Dreistromstein

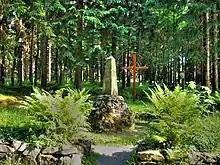
Dreistromstein, 2012

The Dreistromstein (Three Rivers Stone) is a three-sided obelisk that has marked the watershed of the Weser, Elbe and Rhine rivers in the Thuringian Forest since 1906. The base of the obelisk is made of stone typical of each of the river systems—Elbe: granite; Weser: greywacke; Rhein: quartz.